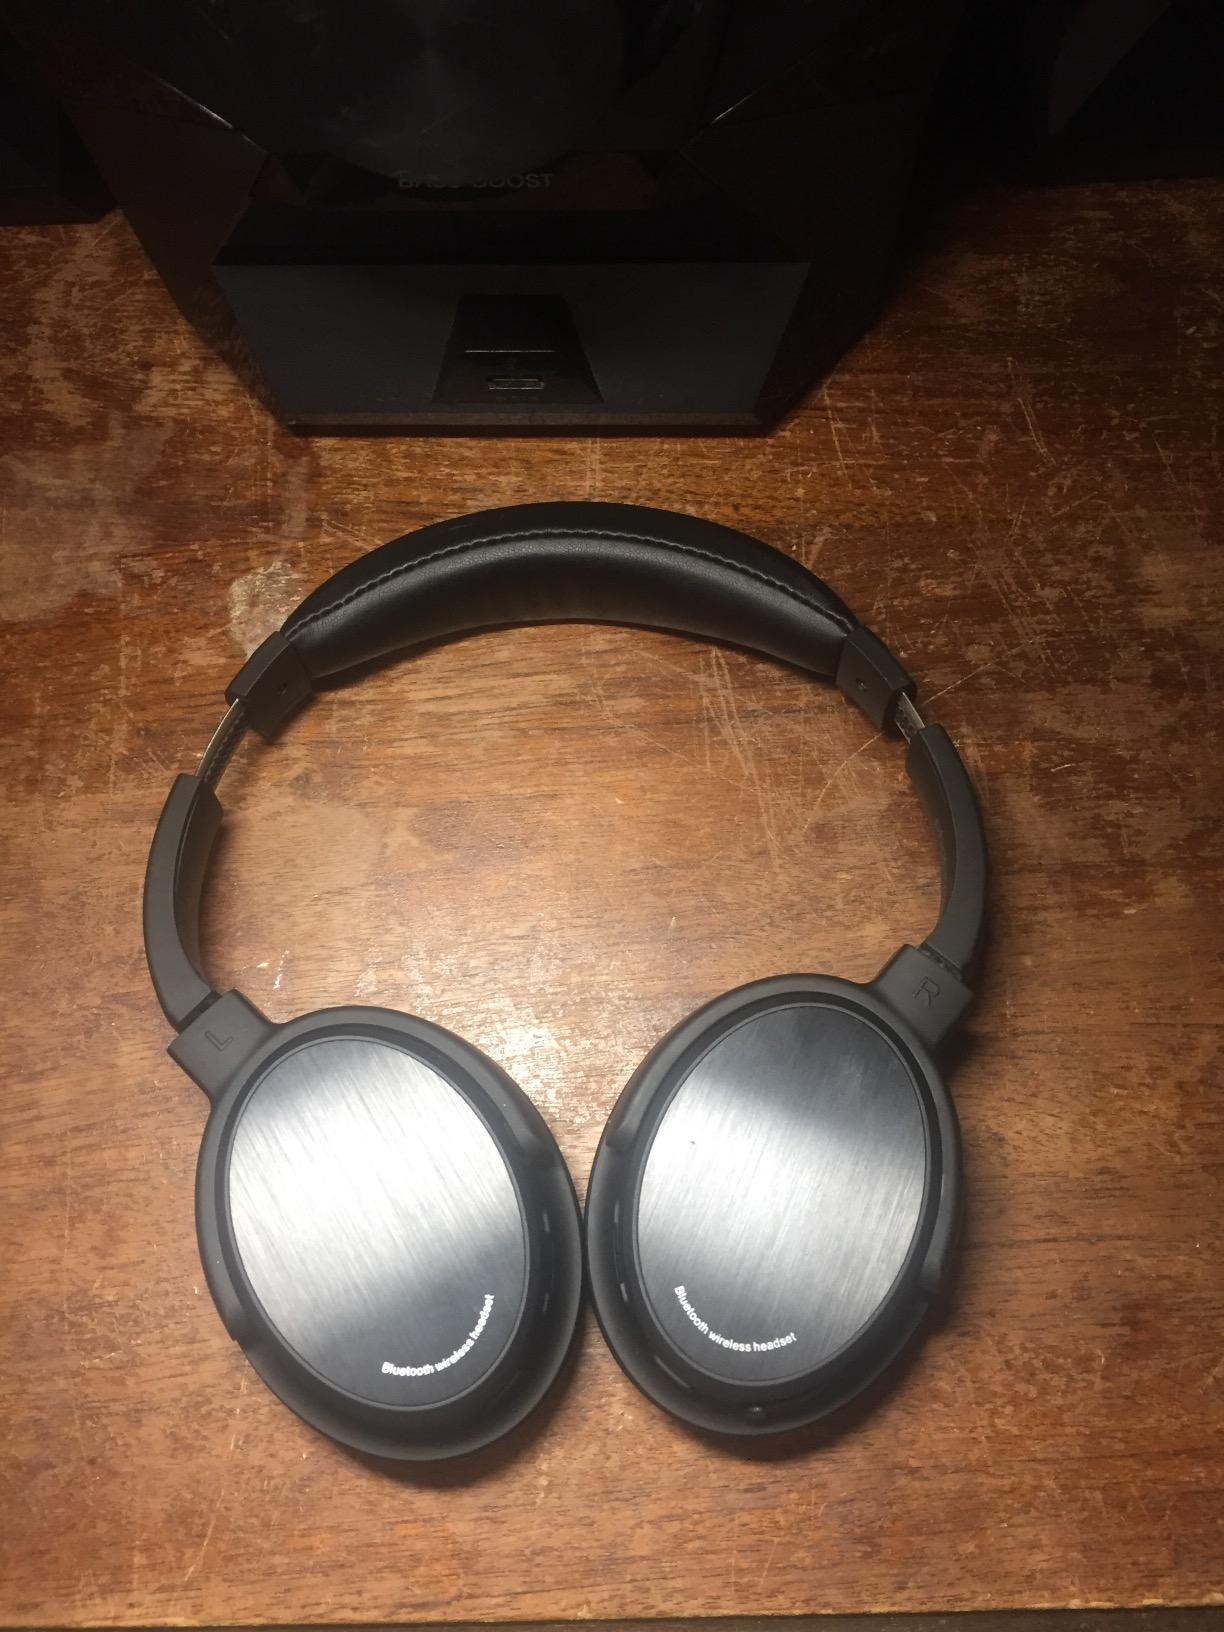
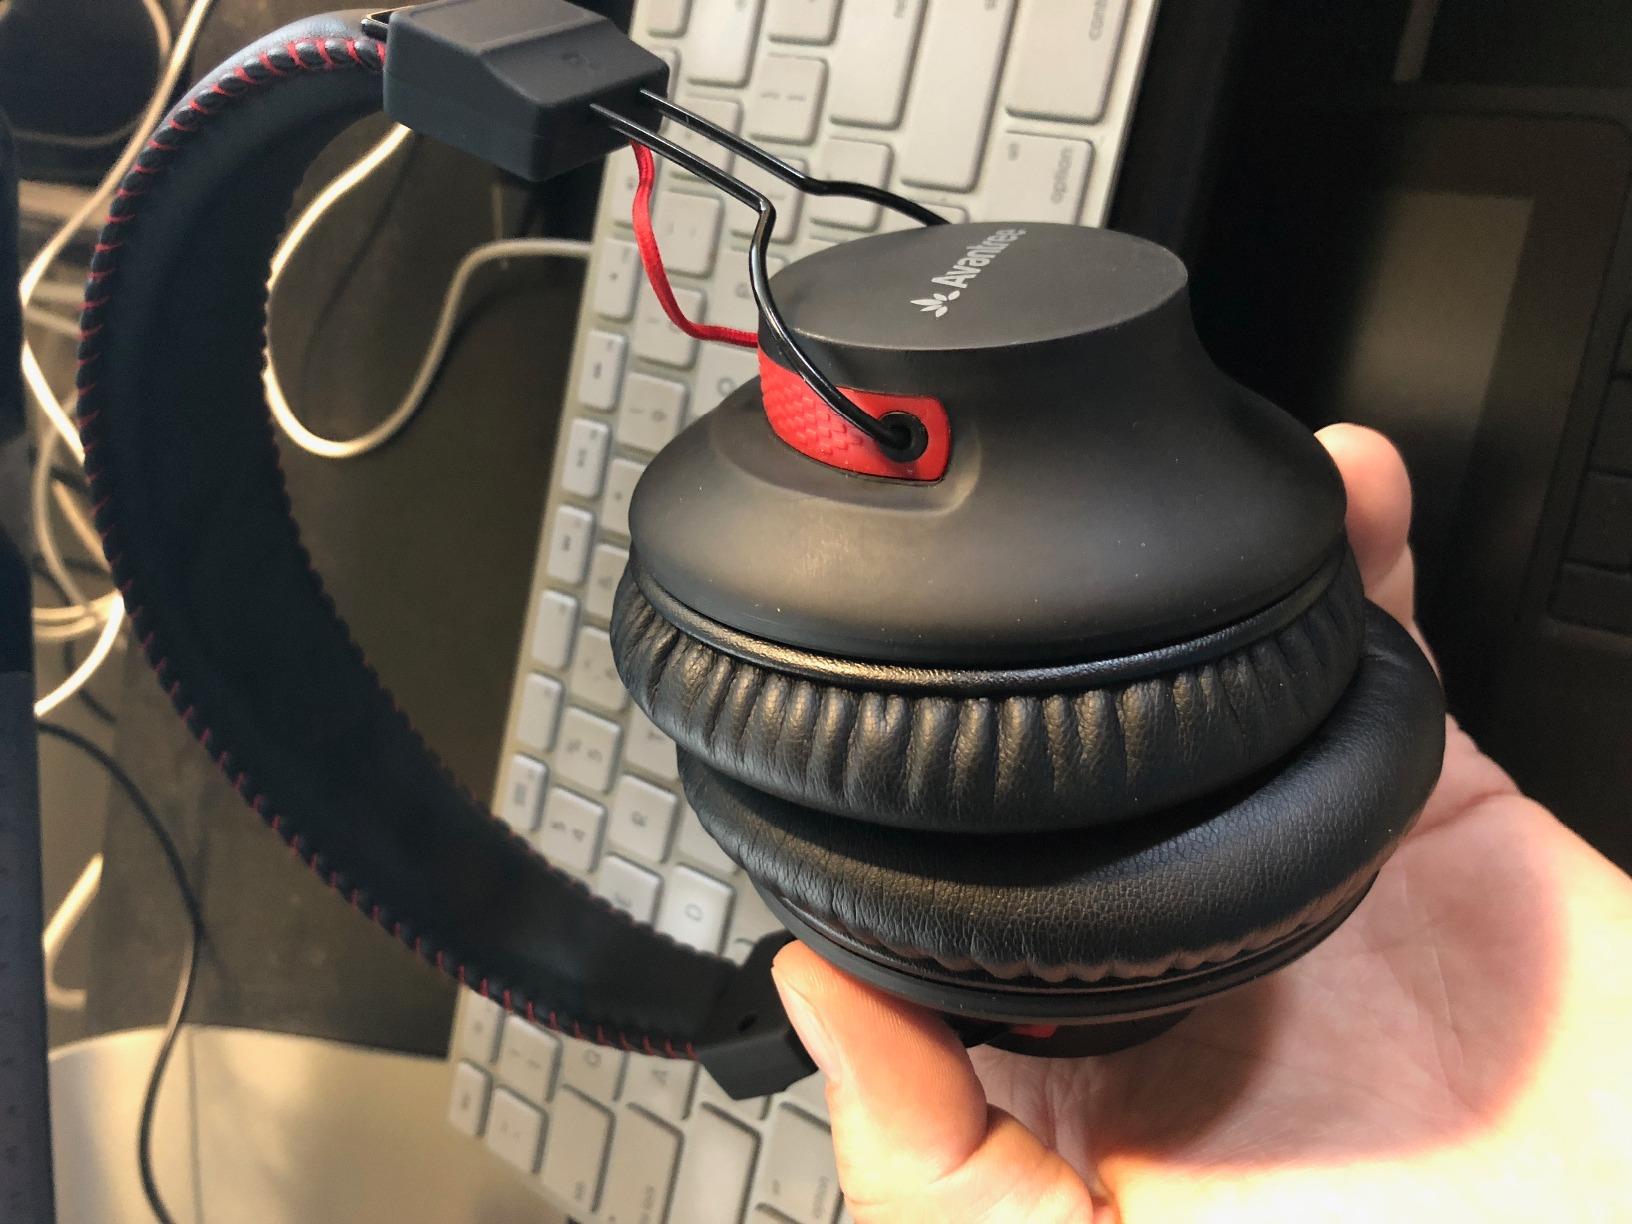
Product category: headphones
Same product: no